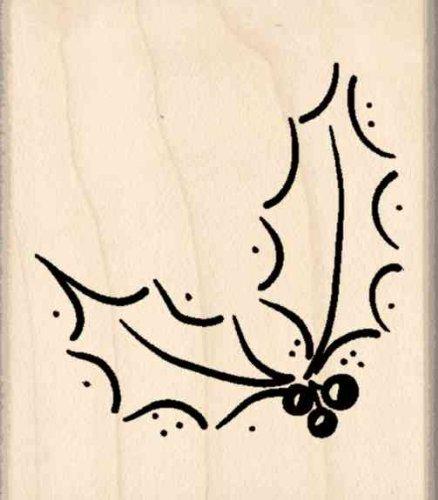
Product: Stamps by Impression ST 0883a Holly Christmas Rubber Stamp
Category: Toys & Games | Arts & Crafts
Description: Stamp Image is 1.
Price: $8.39
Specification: ProductDimensions:2x1.8x1inches|ShippingWeight:1.6ounces(Viewshippingratesandpolicies)|Itemmodelnumber:ST0883a|ASIN:B00GLBP4SA